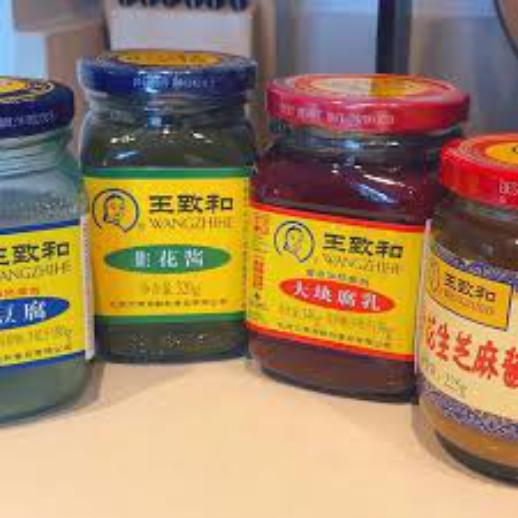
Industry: Food